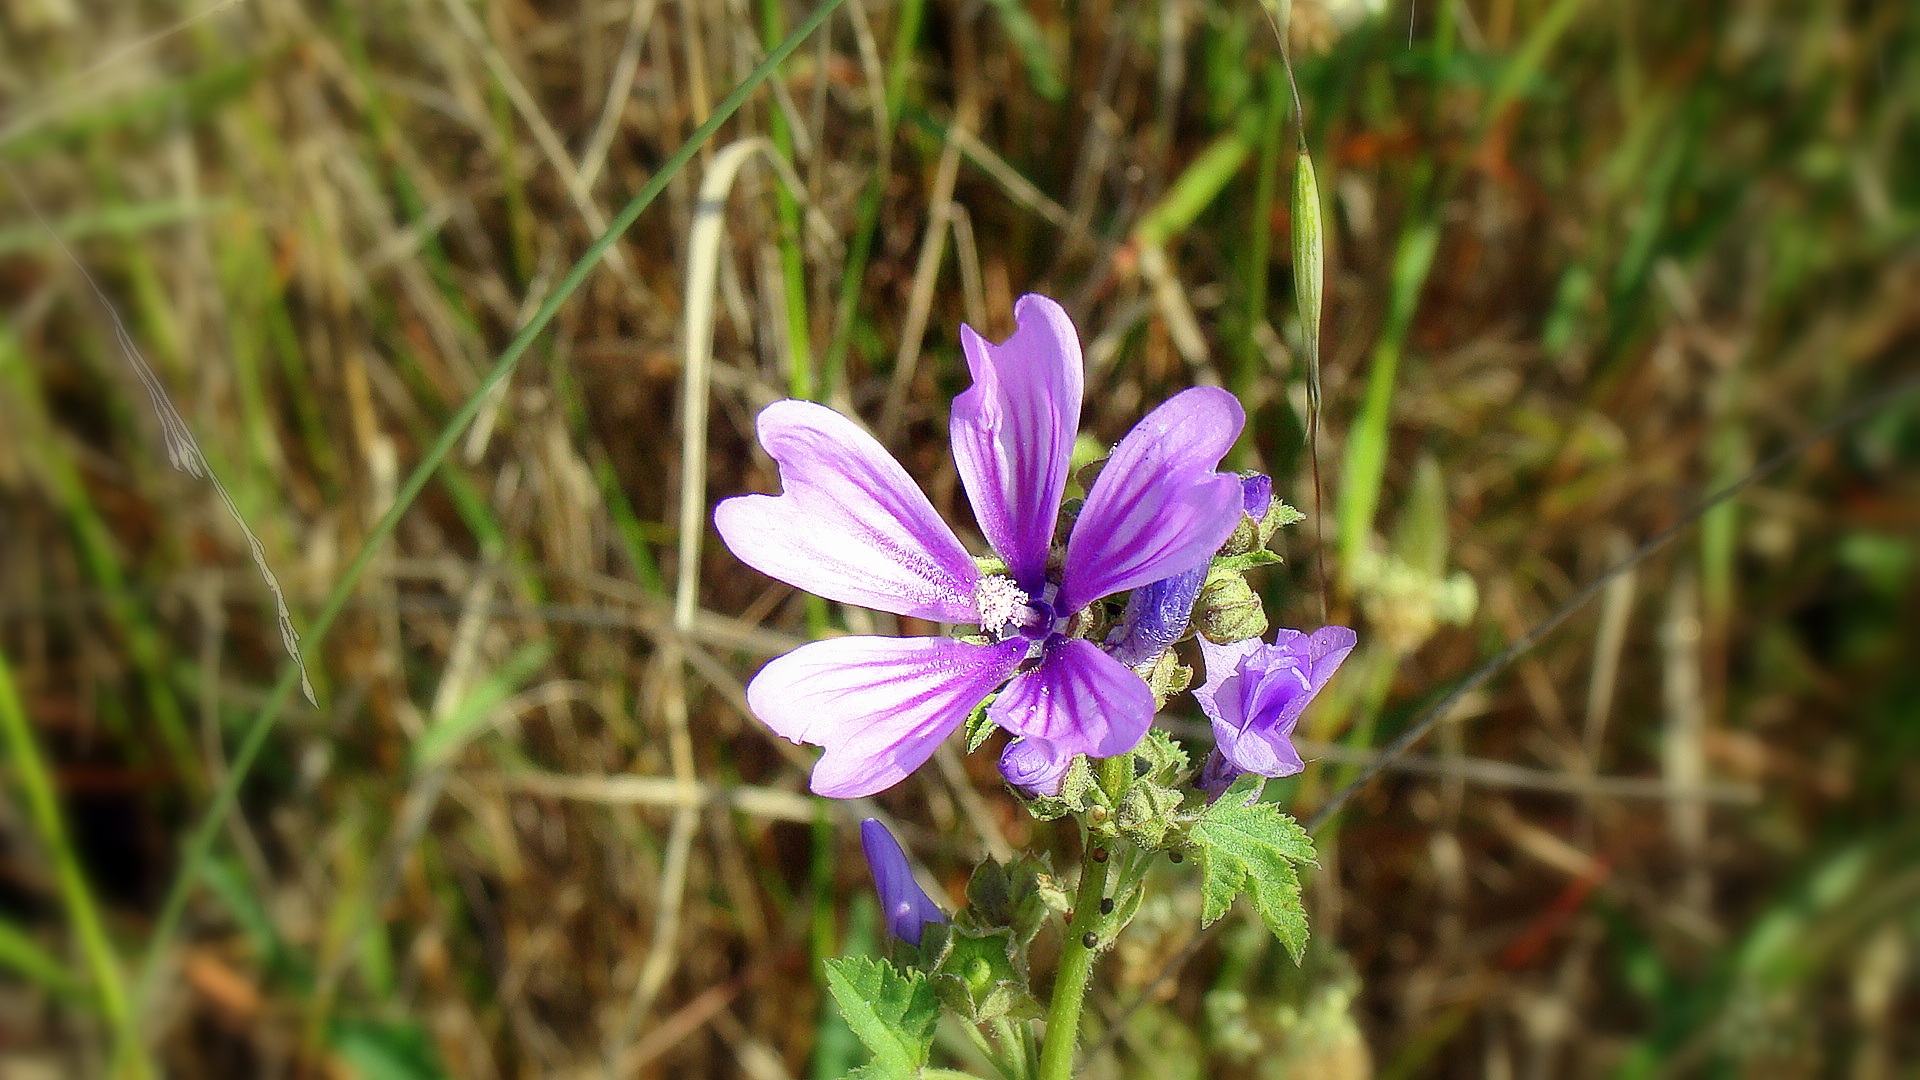
nature, grass, plant, field, meadow, prairie, flower, purple, spring, herb, botany, blue, garden, flora, wild flower, wildflower, flowers, petals, beautiful, lilac, detail, macro photography, flowering plant, flower forest, grass family, land plant